Yarysh-mardy

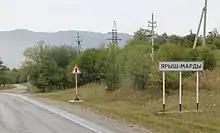
Village of Yarysh-Mardy

Yarysh-mardy ("Yaraşmärda") is a rural locality (a "selo") in Shatoysky District in Chechnya.